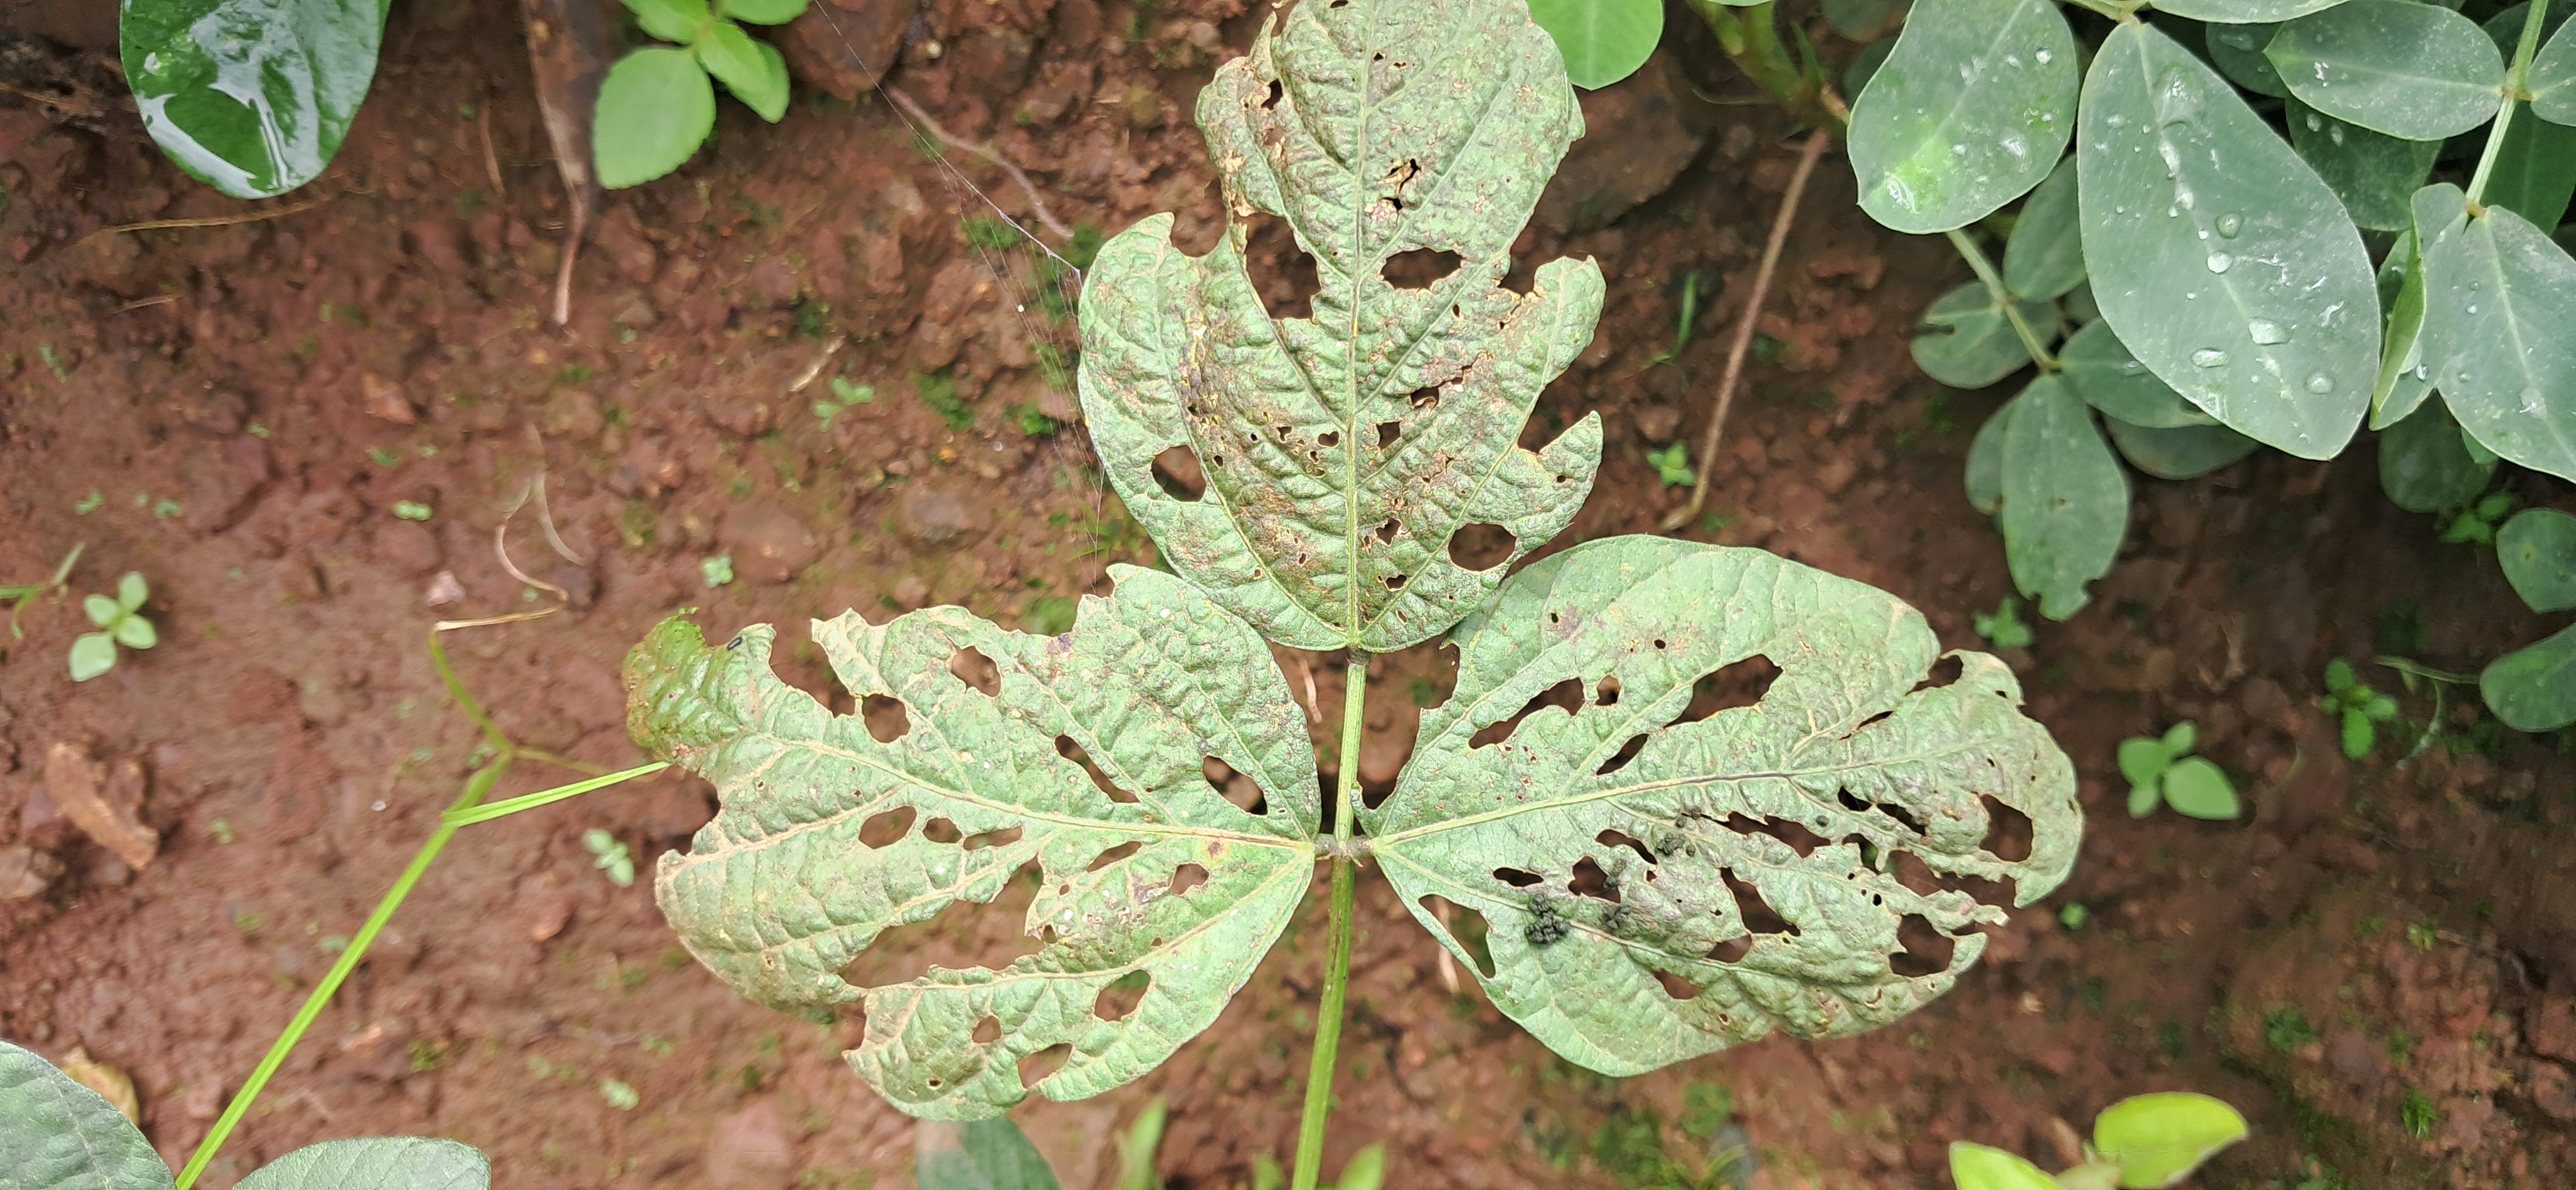
Label: Caterpillar_Semilooper_Pest